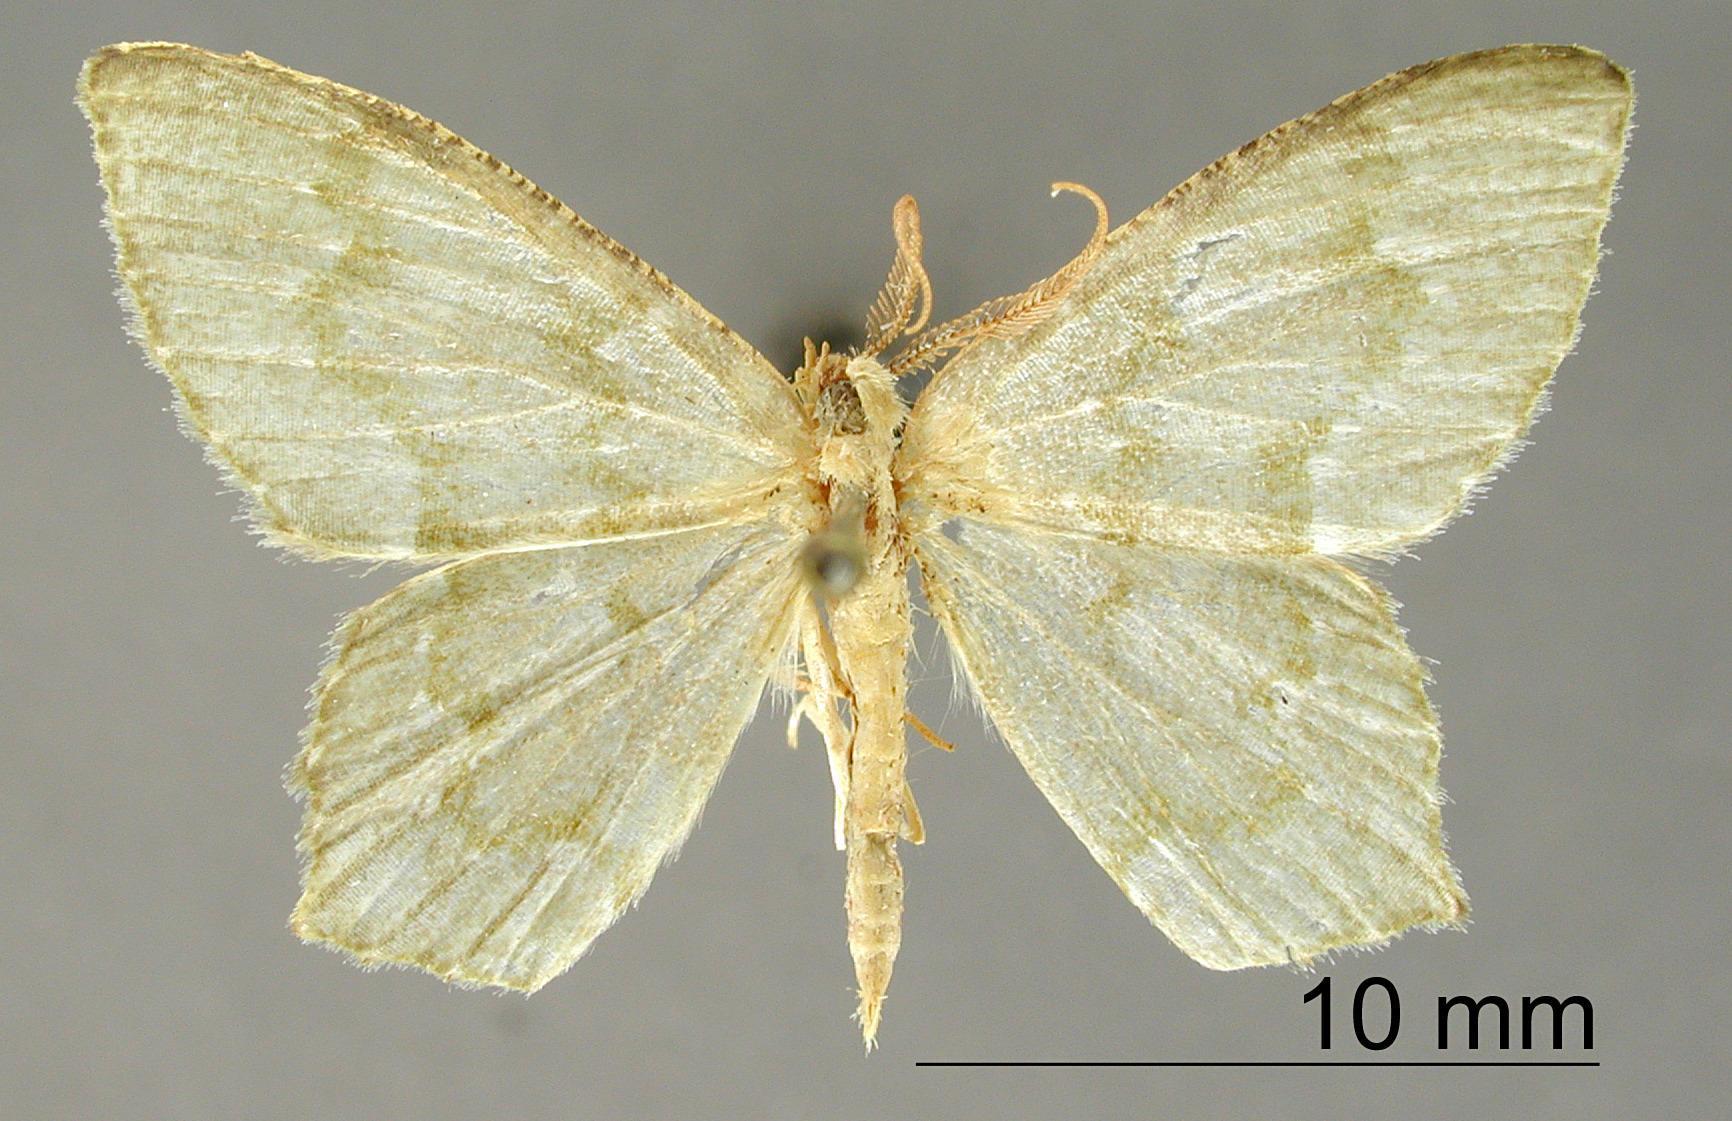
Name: Gelasma diluta
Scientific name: Gelasma diluta Dognin, 1911
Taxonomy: Animalia, Arthropoda, Insecta, Lepidoptera, Geometridae, Geometrinae
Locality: San Antonio, Cali, Valle del Cauca, Colombia